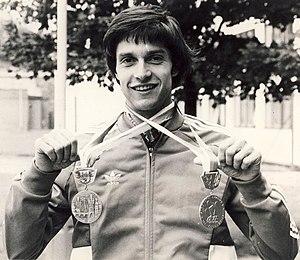
Venanzio Ortis, né le 29 janvier 1955 à Paluzza, est un athlète italien, spécialiste des courses de fond.